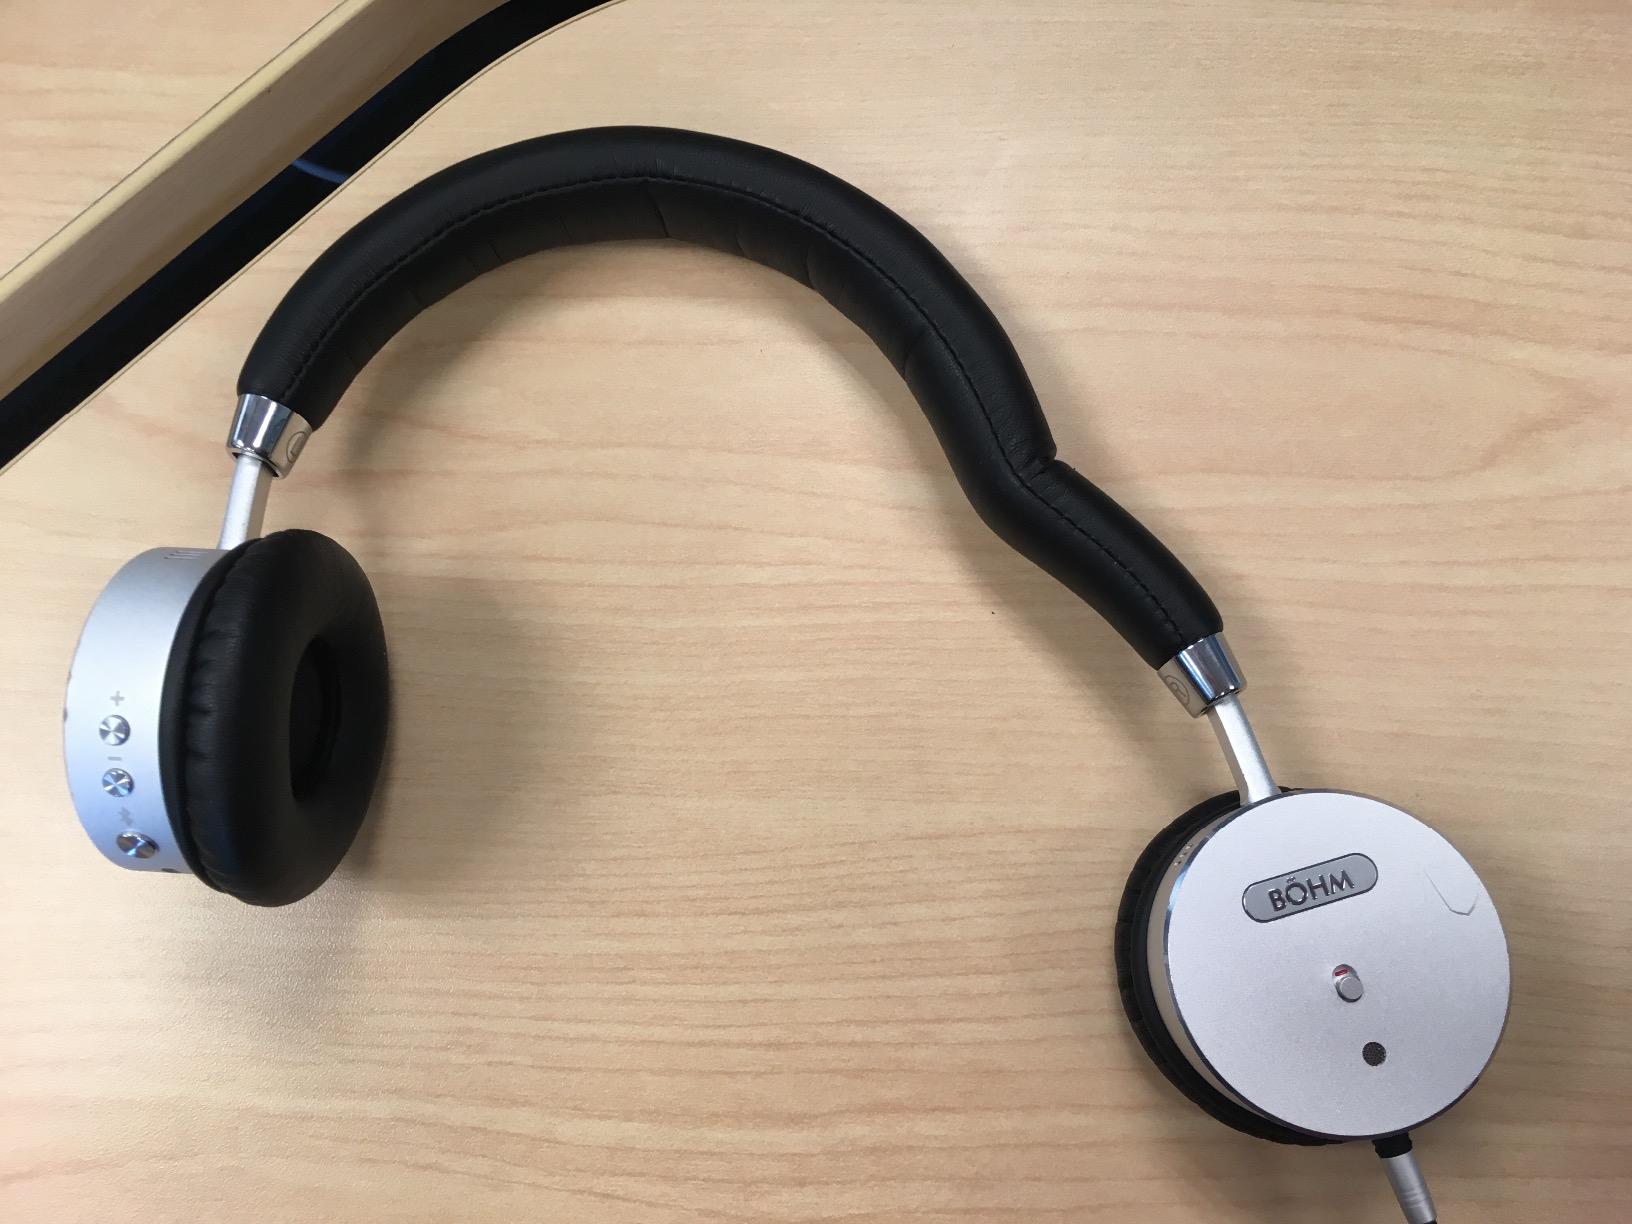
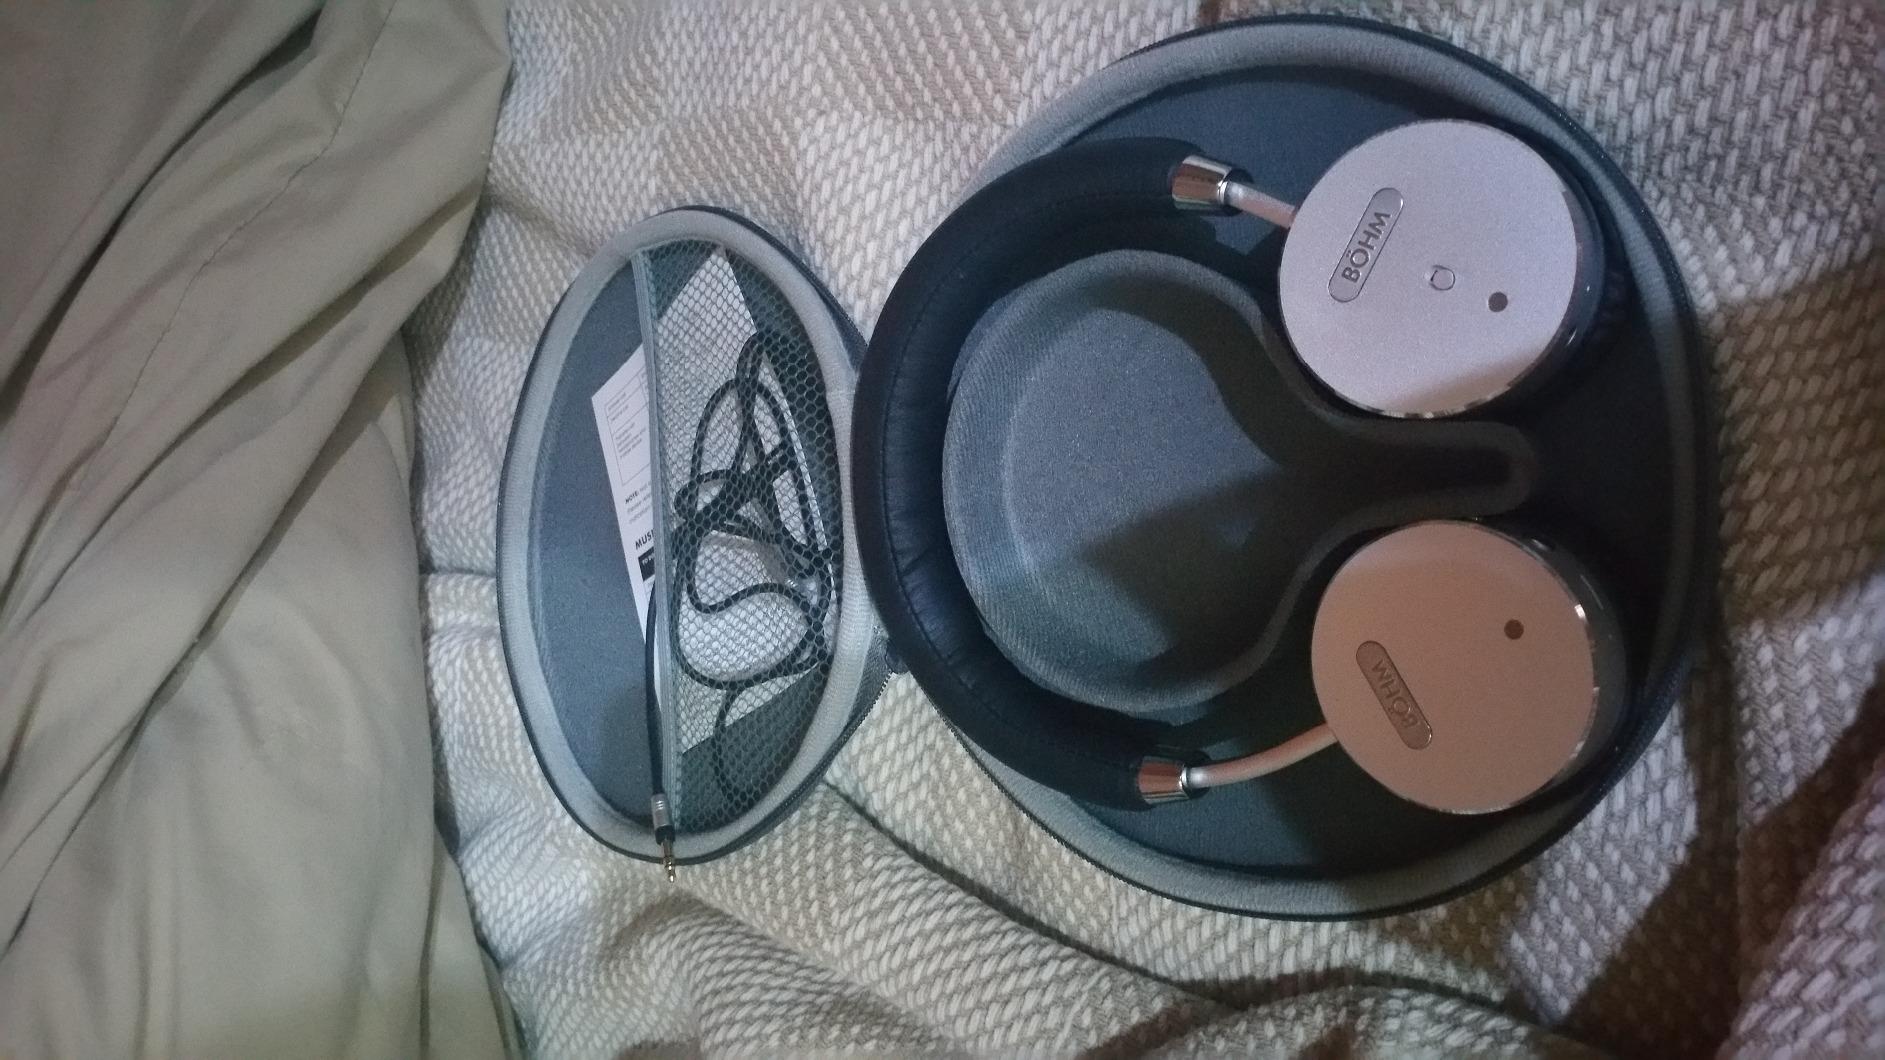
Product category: headphones
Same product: yes